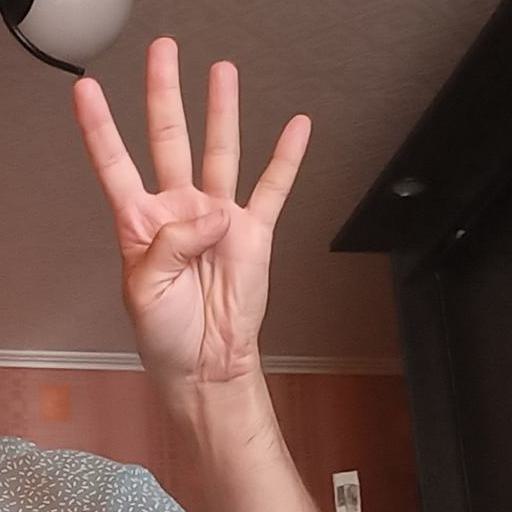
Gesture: four